Cardeilhac

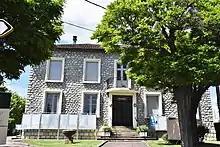
Cardeilhac

Cardeilhac is a commune in the Haute-Garonne department in southwestern France.